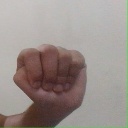
अक्षर: ठ